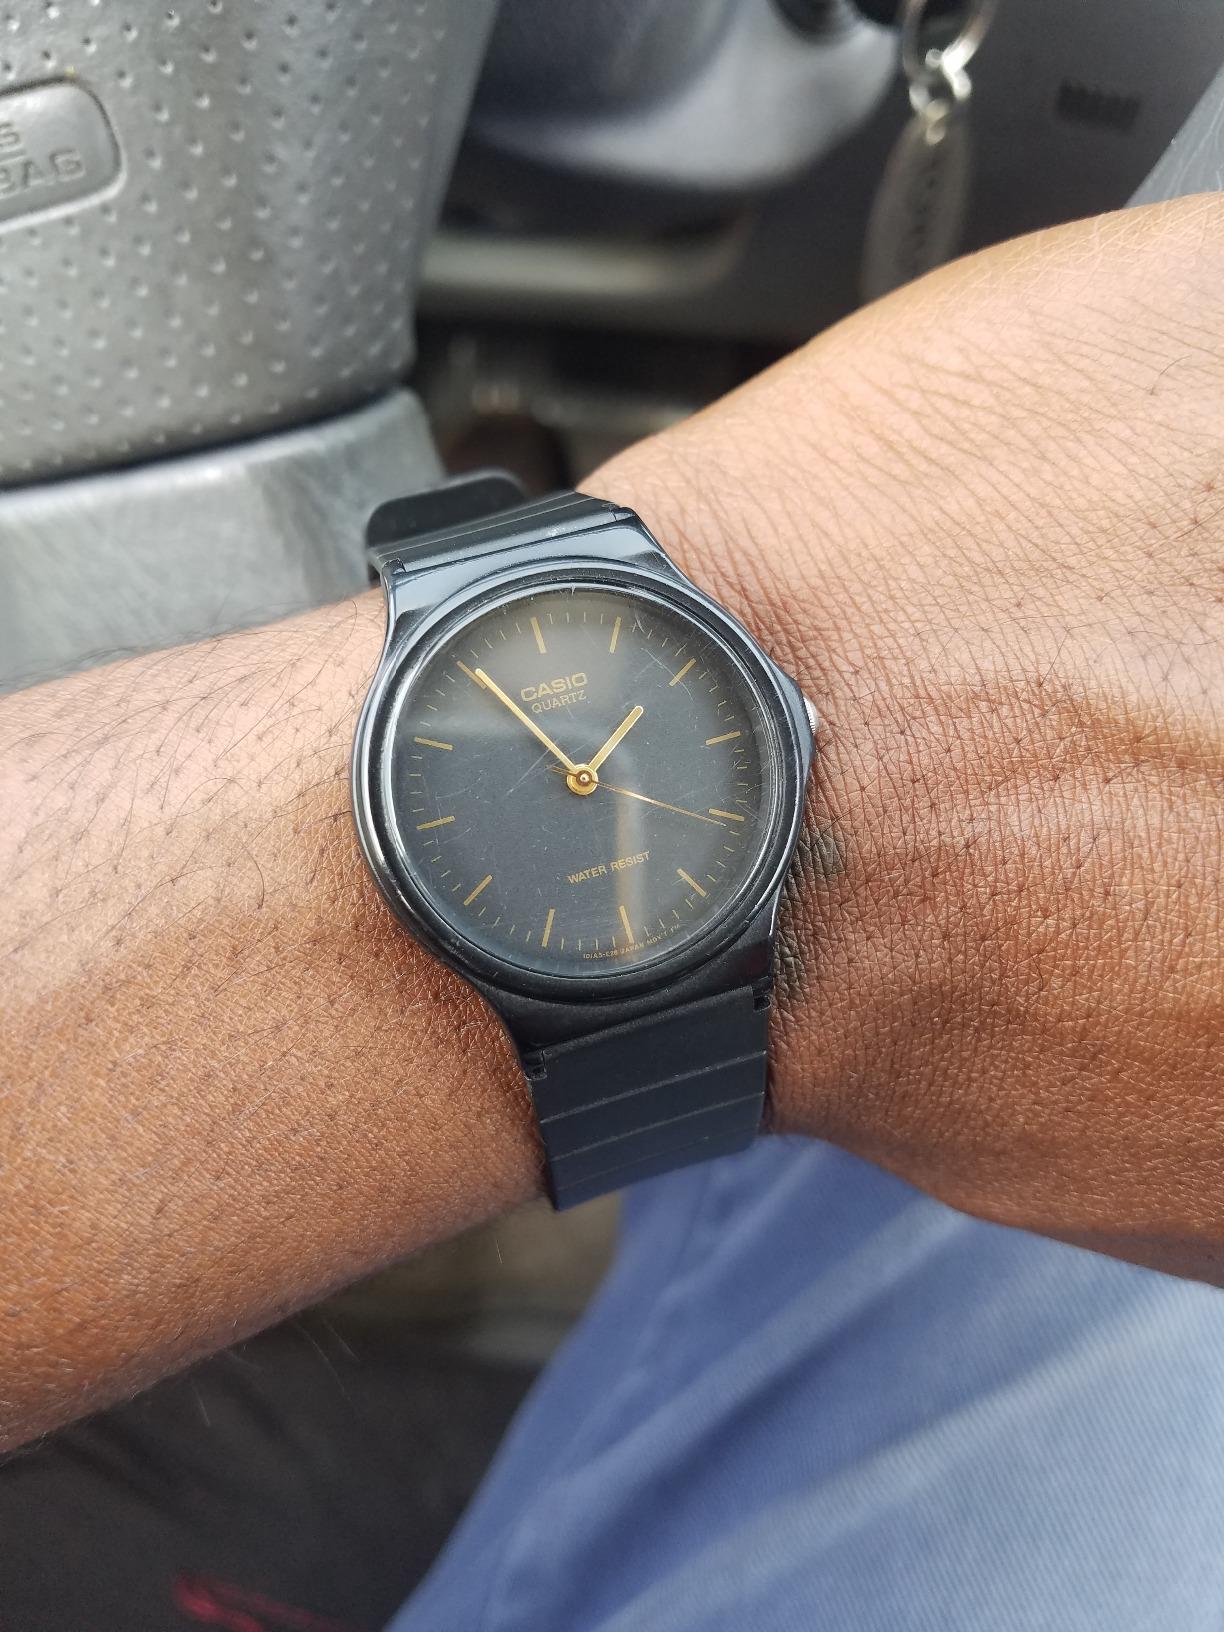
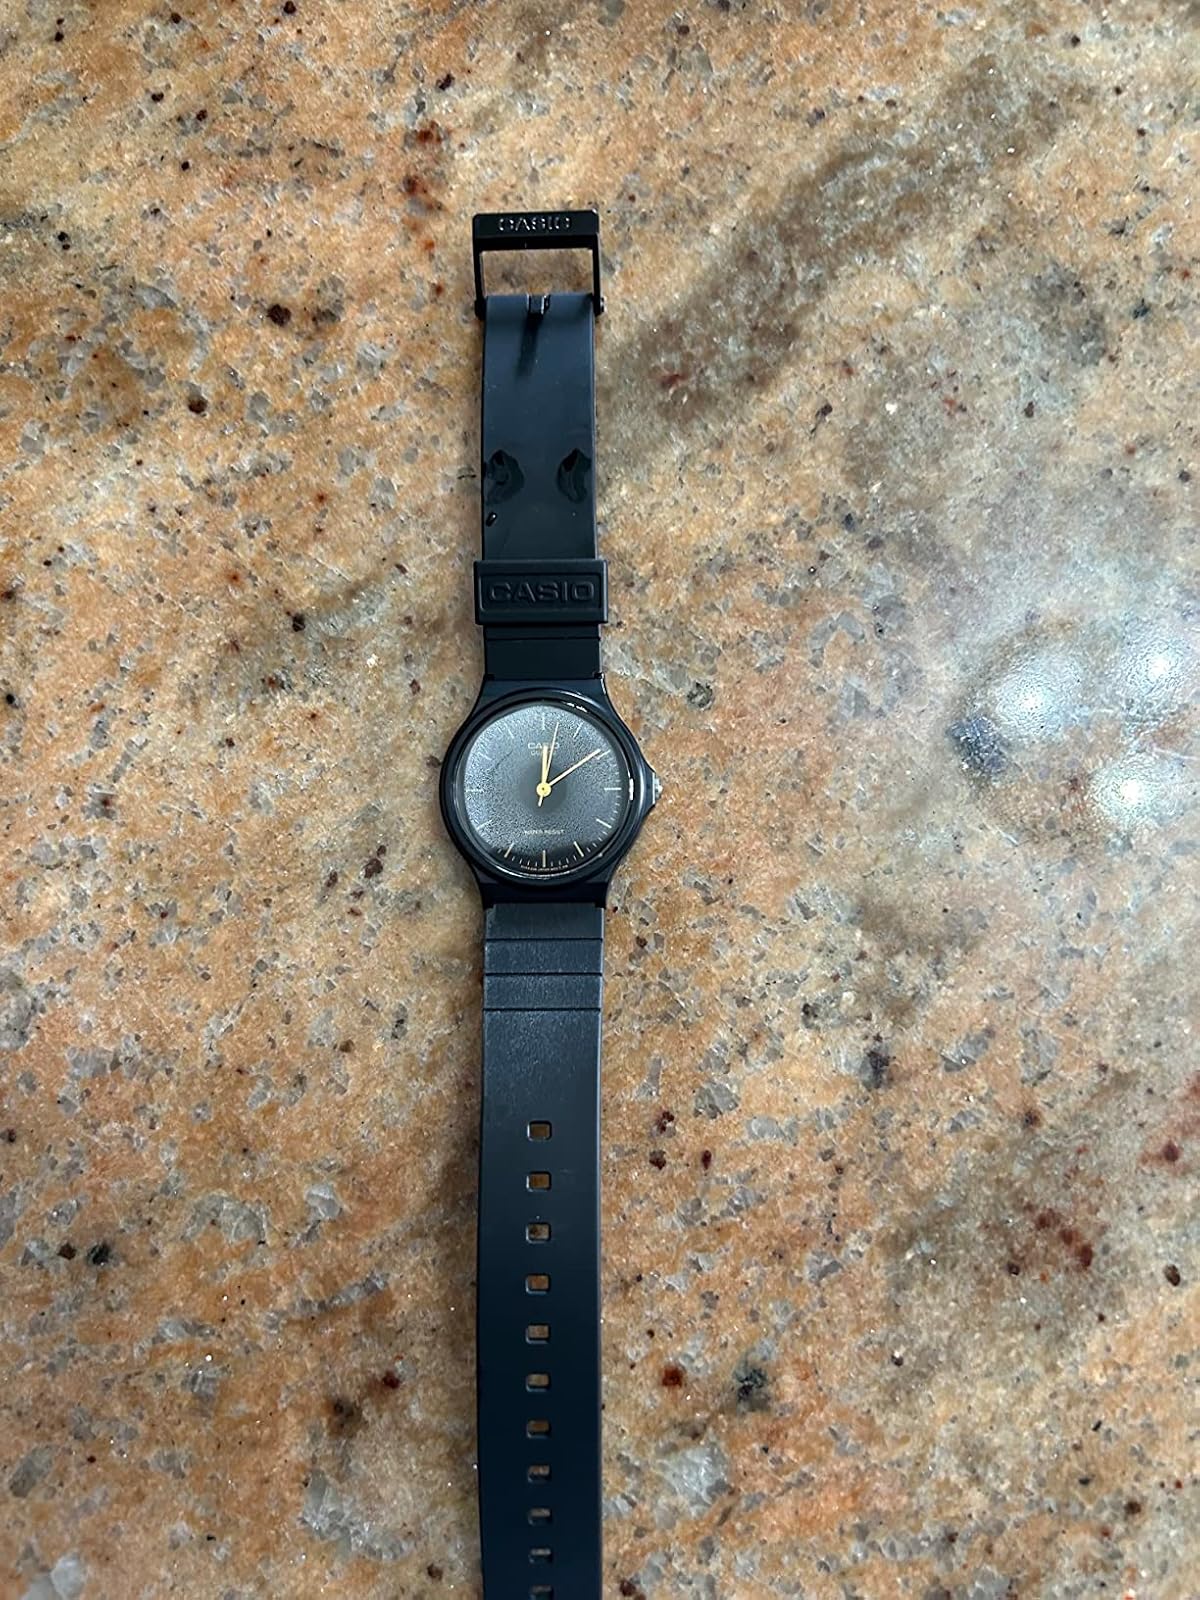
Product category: accessories_watch
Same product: yes